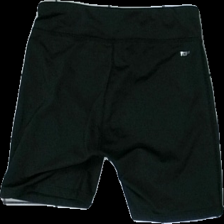
View: back
Type: Shorts
Category: Children
Brand: Soc (Stadium)
Colors: Black
Material: Unknown
Pattern: Logo print
Cut: Regular
Size: 158
Season: All
Price range: 50-100
Recommended usage: Reuse
Description: black sport shorts